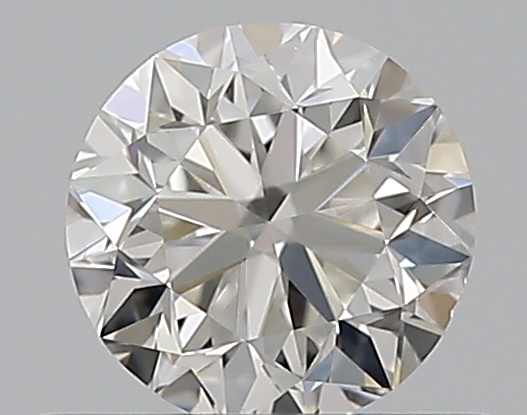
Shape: round
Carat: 0.5
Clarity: VS1
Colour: G
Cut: GD
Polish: EX
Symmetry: VG
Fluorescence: N
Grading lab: GIA
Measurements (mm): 4.84 x 4.9 x 3.21